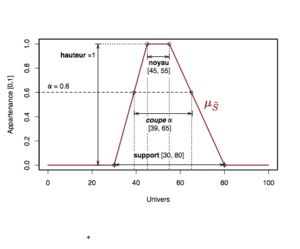
L'arithmétique floue étudie la propagation de l'incertitude dans les expressions arithmétiques. Elle repose sur les principes de la logique floue et plus particulièrement sur les nombres flous, un cas particulier des ensembles flous. L'arithmétique floue est une généralisation de l'arithmétique des intervalles qui utilise les nombres flous pour capturer l'incertitude, là où l'arithmétique des intervalles utilise de simple intervalles de valeurs. L'arithmétique floue s'applique à de nombreux domaines de l'ingénierie, particulièrement lorsque les paramètres des modèles mathématiques sous-jacents sont difficiles à quantifier précisément.